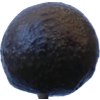
Label: black_avocado